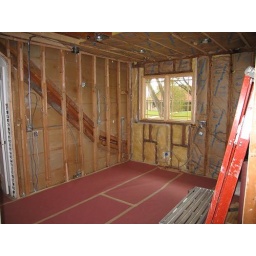
Red-brown paper on the floor is for cleaning up after the plastering - the new floors aren't actually in yet.